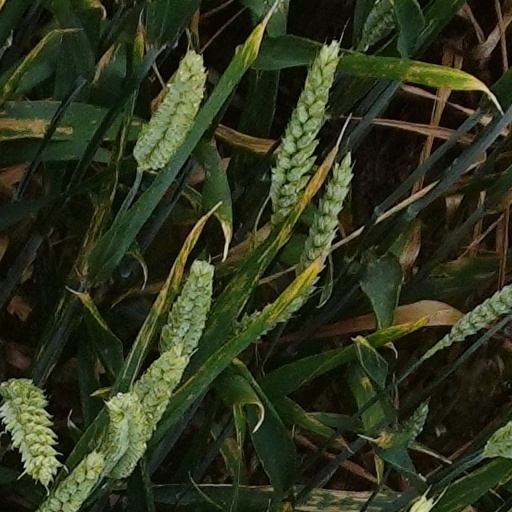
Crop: wheat